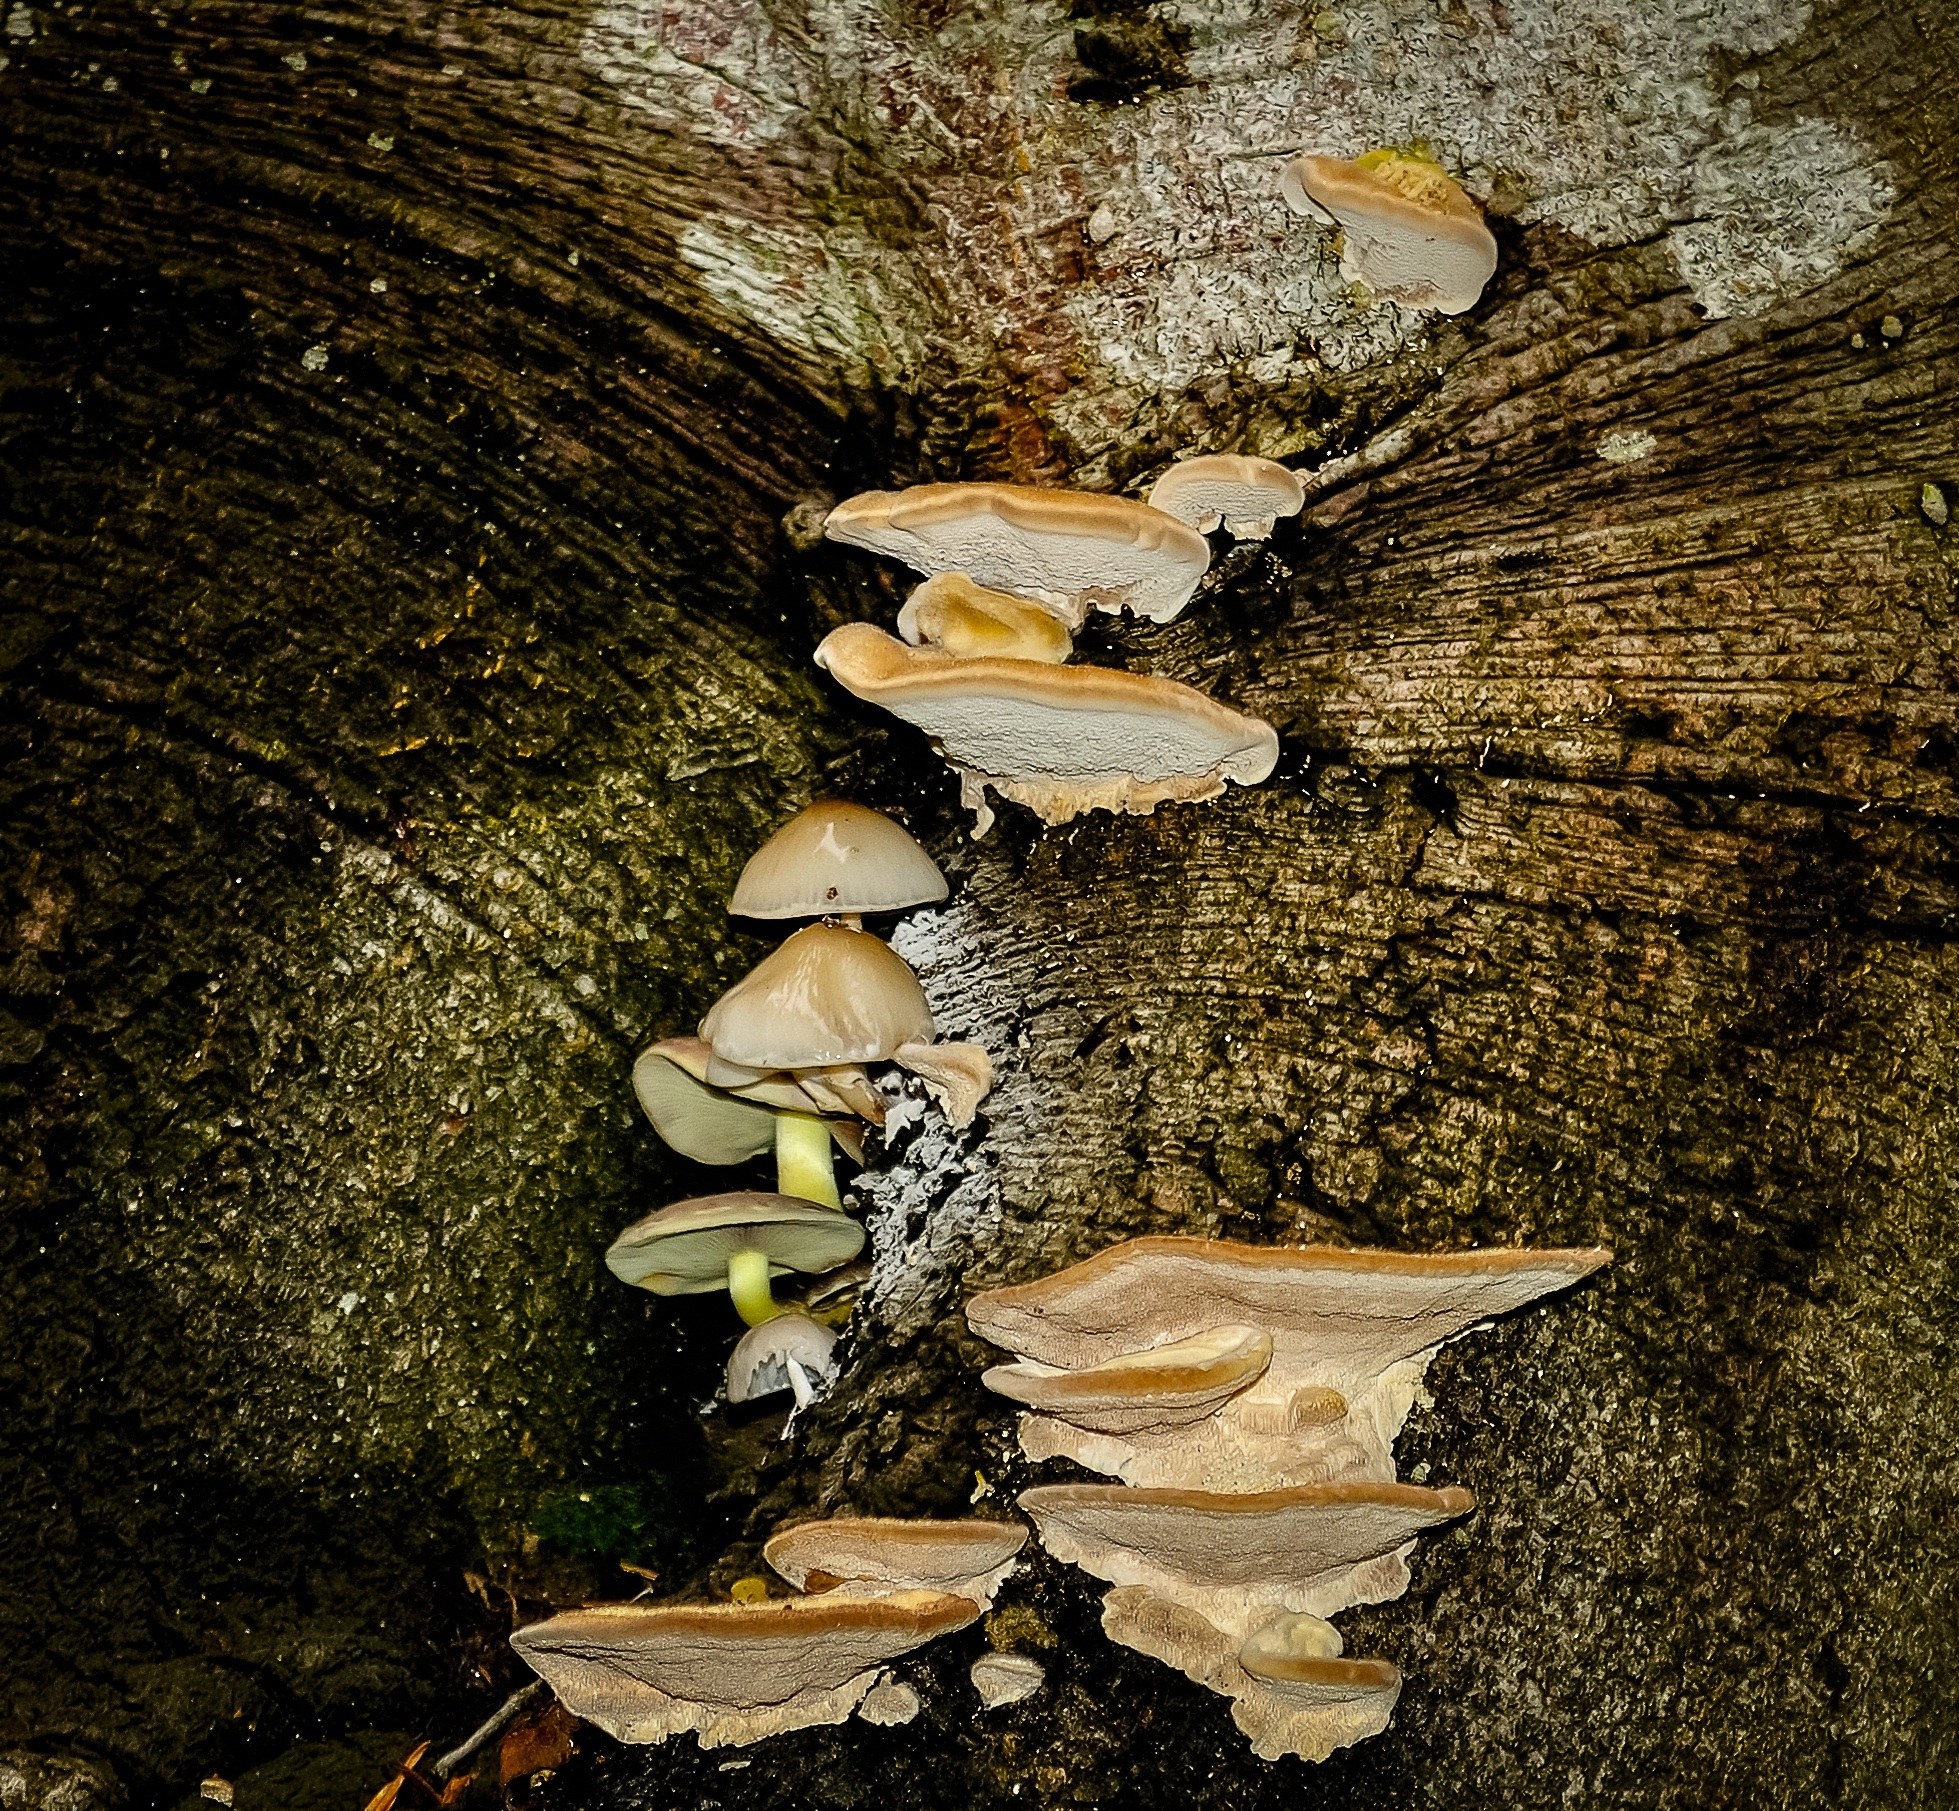
tree, nature, forest, plant, wood, white, leaf, flower, trunk, vegetable, autumn, brown, yellow, flora, health, season, fungus, mushrooms, woody plant